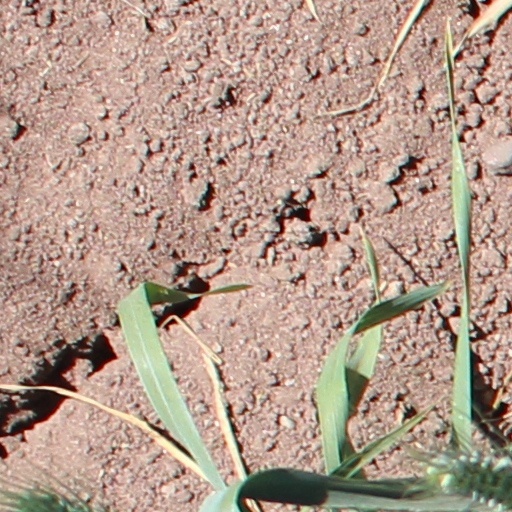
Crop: wheat